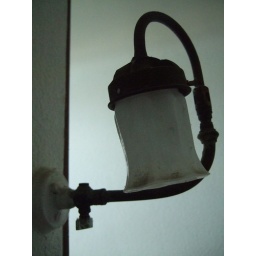
gas lamp in my bathroom - this is the only one in my flat that still has its glass shade